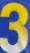
Number: 3